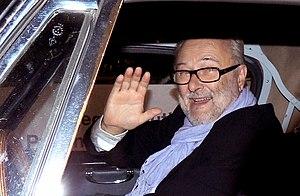
Gérard Corbiau au rallye des véhicules historiques.
Gérard Corbiau est un réalisateur belge né à Bruxelles le 19 septembre 1941.